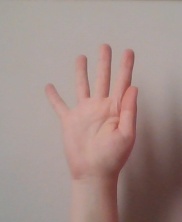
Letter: sheen